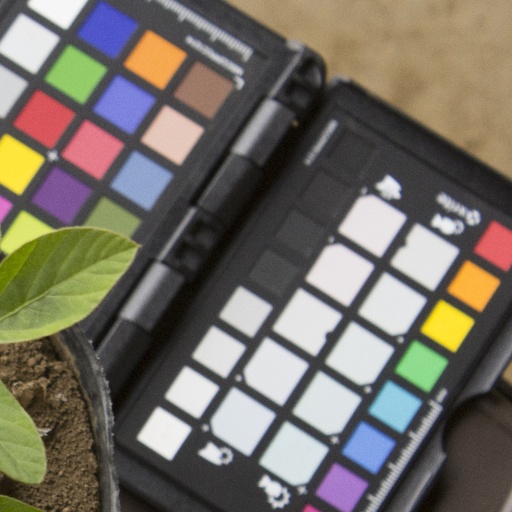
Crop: soybean